Avalon: Web of Magic

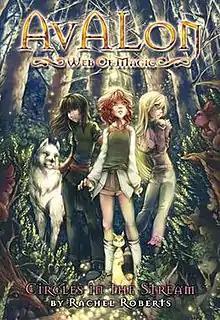
Cover of "Circles in the Stream"(Seven Seas Entertainment edition)

Avalon: Web of Magic (also printed as Avalon: Quest for Magic) is a series of twelve young adult fantasy books written by American author Rachel Roberts between 2001 and 2010. The books tell of the adventures of a trio of modern girls who are turned into mages to save the legendary land of Avalon from those who want to use its magic for evil. There is a related graphic novel series, Avalon: The Warlock Diaries, and an animated series adaptation is currently in the works.